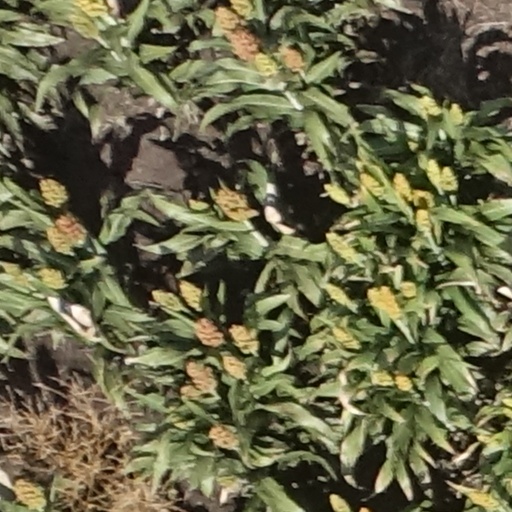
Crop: sorghum